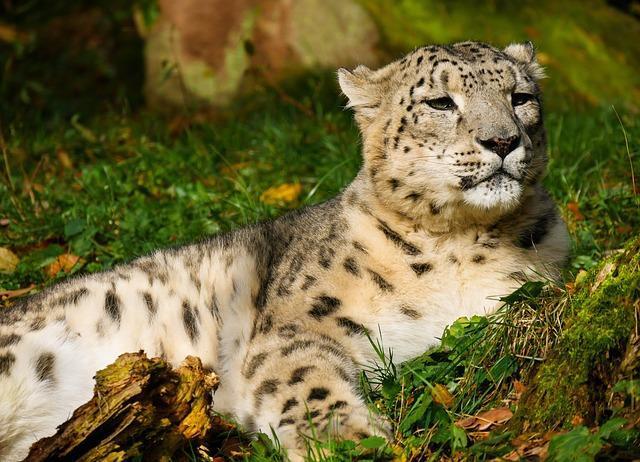
cat